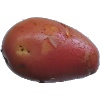
Label: Potato Red Washed 1